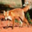
Label: fox